Kartikeya

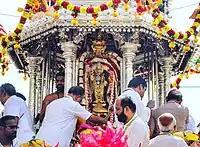
Kartikeya worshipped in a procession in the Tamil festival of Thaipusam.

In "Kanda Puranam", Kartikeya is portrayed as a child playing in the cosmos. In his childhood, he fiddles with the orbits of planets, stacks the mountains in Kailasha on top of Mount Meru and stops the flow of River Ganges, among other feats. He imprisons Brahma as he could not explain the meaning of "Aum". When Shiva asks for the meaning of the mantra, Kartikeya teaches it to his father. According to the "Mahabharata", the devas and gods gift him various objects and animals.